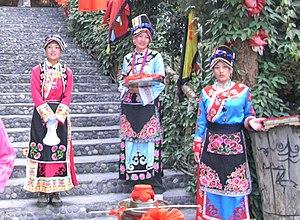
Femmes de la minorité Qiang 客家語/Hak-kâ-ngî: Kiong-tshu̍k. Norsk bokmål: Qiangfolk. Svenska: Qiangfolk. Türkçe: Chiang Min. ئۇيغۇرچە / Uyghurche: چياڭزۇ مىللىتى. 中文: 羌族
Les groupes ethniques du plateau du Tibet sont nombreux. Certains sont sur le plateau depuis des millénaires, d'autres sont originaires d'autres régions de Chine ou d'autres pays d'Asie, d'autres encore sont originaires du plateau du Tibet et ont majoritairement migré vers d'autres régions de la Chine ou de l'Asie. Ils ne sont pas, à l'instar des Golok ou des Moso, forcément comptés comme des groupes ethniques distincts officiels de la République populaire de Chine, mais peuvent être regroupés dans de plus importants groupes ethniques, les groupes étant créé au début de la république, et les divisions des ethnologues ayants changé avec le temps. Enfin, cela ne reflète que la situation sous la République de Chine, et pas la situation du Tibet, lorsqu'il faisait partie de la Chine de la dynastie Yuan ou de celle de la Dynastie Qing.
Le peuple qiang est l'un des 56 groupes ethniques officiellement reconnus par la République populaire de Chine. Ils vivent principalement dans des secteurs accidentés, sillonnés de rivières et de ruisseaux, dans le nord-ouest de la province du Sichuan.